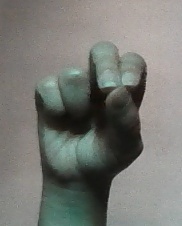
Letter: gaaf